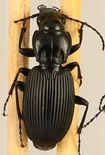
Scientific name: Pterostichus lachrymosus
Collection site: Mountain Lake Biological Station NEON (MLBS), plot MLBS_010